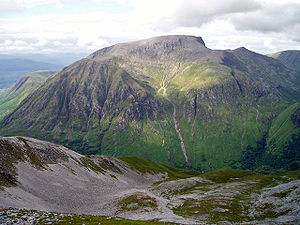
Storbritanniens geografi / Topografi / Bjerge
Ben Nevis
Storbritannien ligger i det nordvestlige Europa og består af England, Skotland, Wales og en sjettedel af øen Irland, samt en række mindre øer. Fastlandsområderne ligger mellem 49°N og 59°N og fra 8°V til 2°Ø. Royal Greenwich Observatory, i Sydøst-London, er udgangspunktet for nulmeridianen.